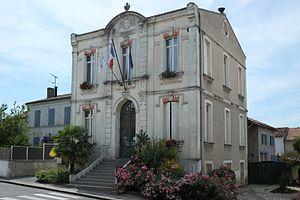
Mairie Saint-Georges-du-Bois Charente-Maritime France
Saint-Georges-du-Bois est une commune du Sud-Ouest de la France, située dans le département de la Charente-Maritime.